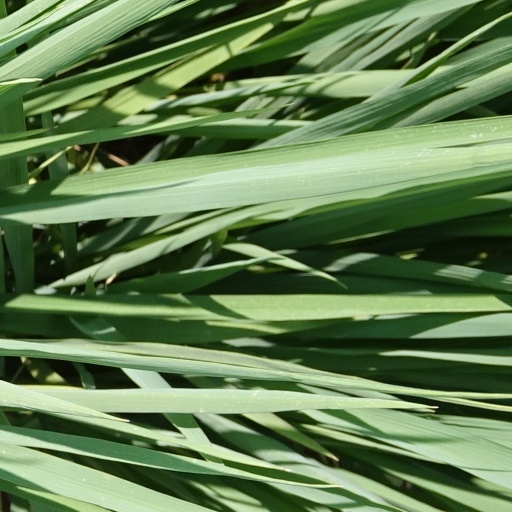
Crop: rice